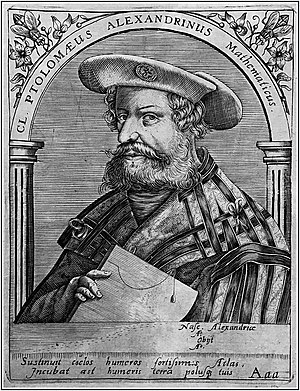
Ptolemæus
Ptolemæus, som man forestillede sig ham i det 16. århundrede
Claudius Ptolemæus var en græsk videnskabsmand. I ca.150 e.Kr. udgav han sit store værk Almagest, hvori det aristoteliske geocentriske verdensbillede for første gang blev forsynet med et fuldstændigt sæt geometriske modeller, der gav en tilfredsstillende matematisk beskrivelse af de dengang kendte himmellegemers bevægelser.